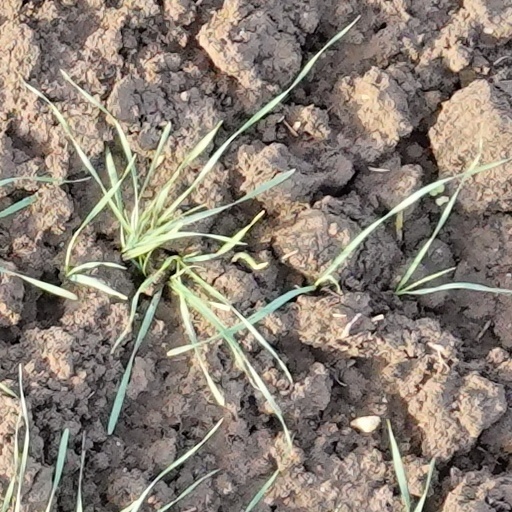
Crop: wheat